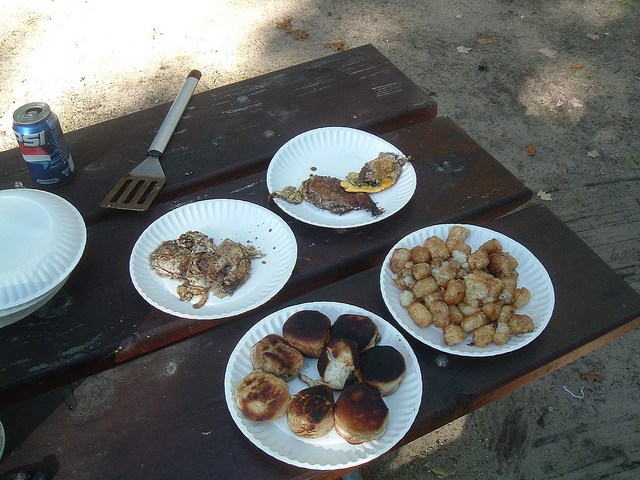
user: Given an image and a question. Answer the question in a short answer. Question: What type of soda can is on the table? Short Answer:
assistant: pepsi